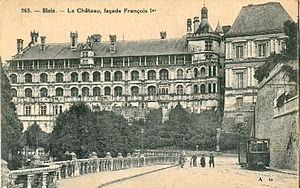
Carte postale ancienne éditée par AG, n°563
Le tramway de Blois est un réseau de tramway qui a fonctionné dans la ville française de Blois entre 1910 à 1933.
Blois est une commune française, chef-lieu du département de Loir-et-Cher en région Centre-Val de Loire. Blois est aussi la commune la plus peuplée du département.